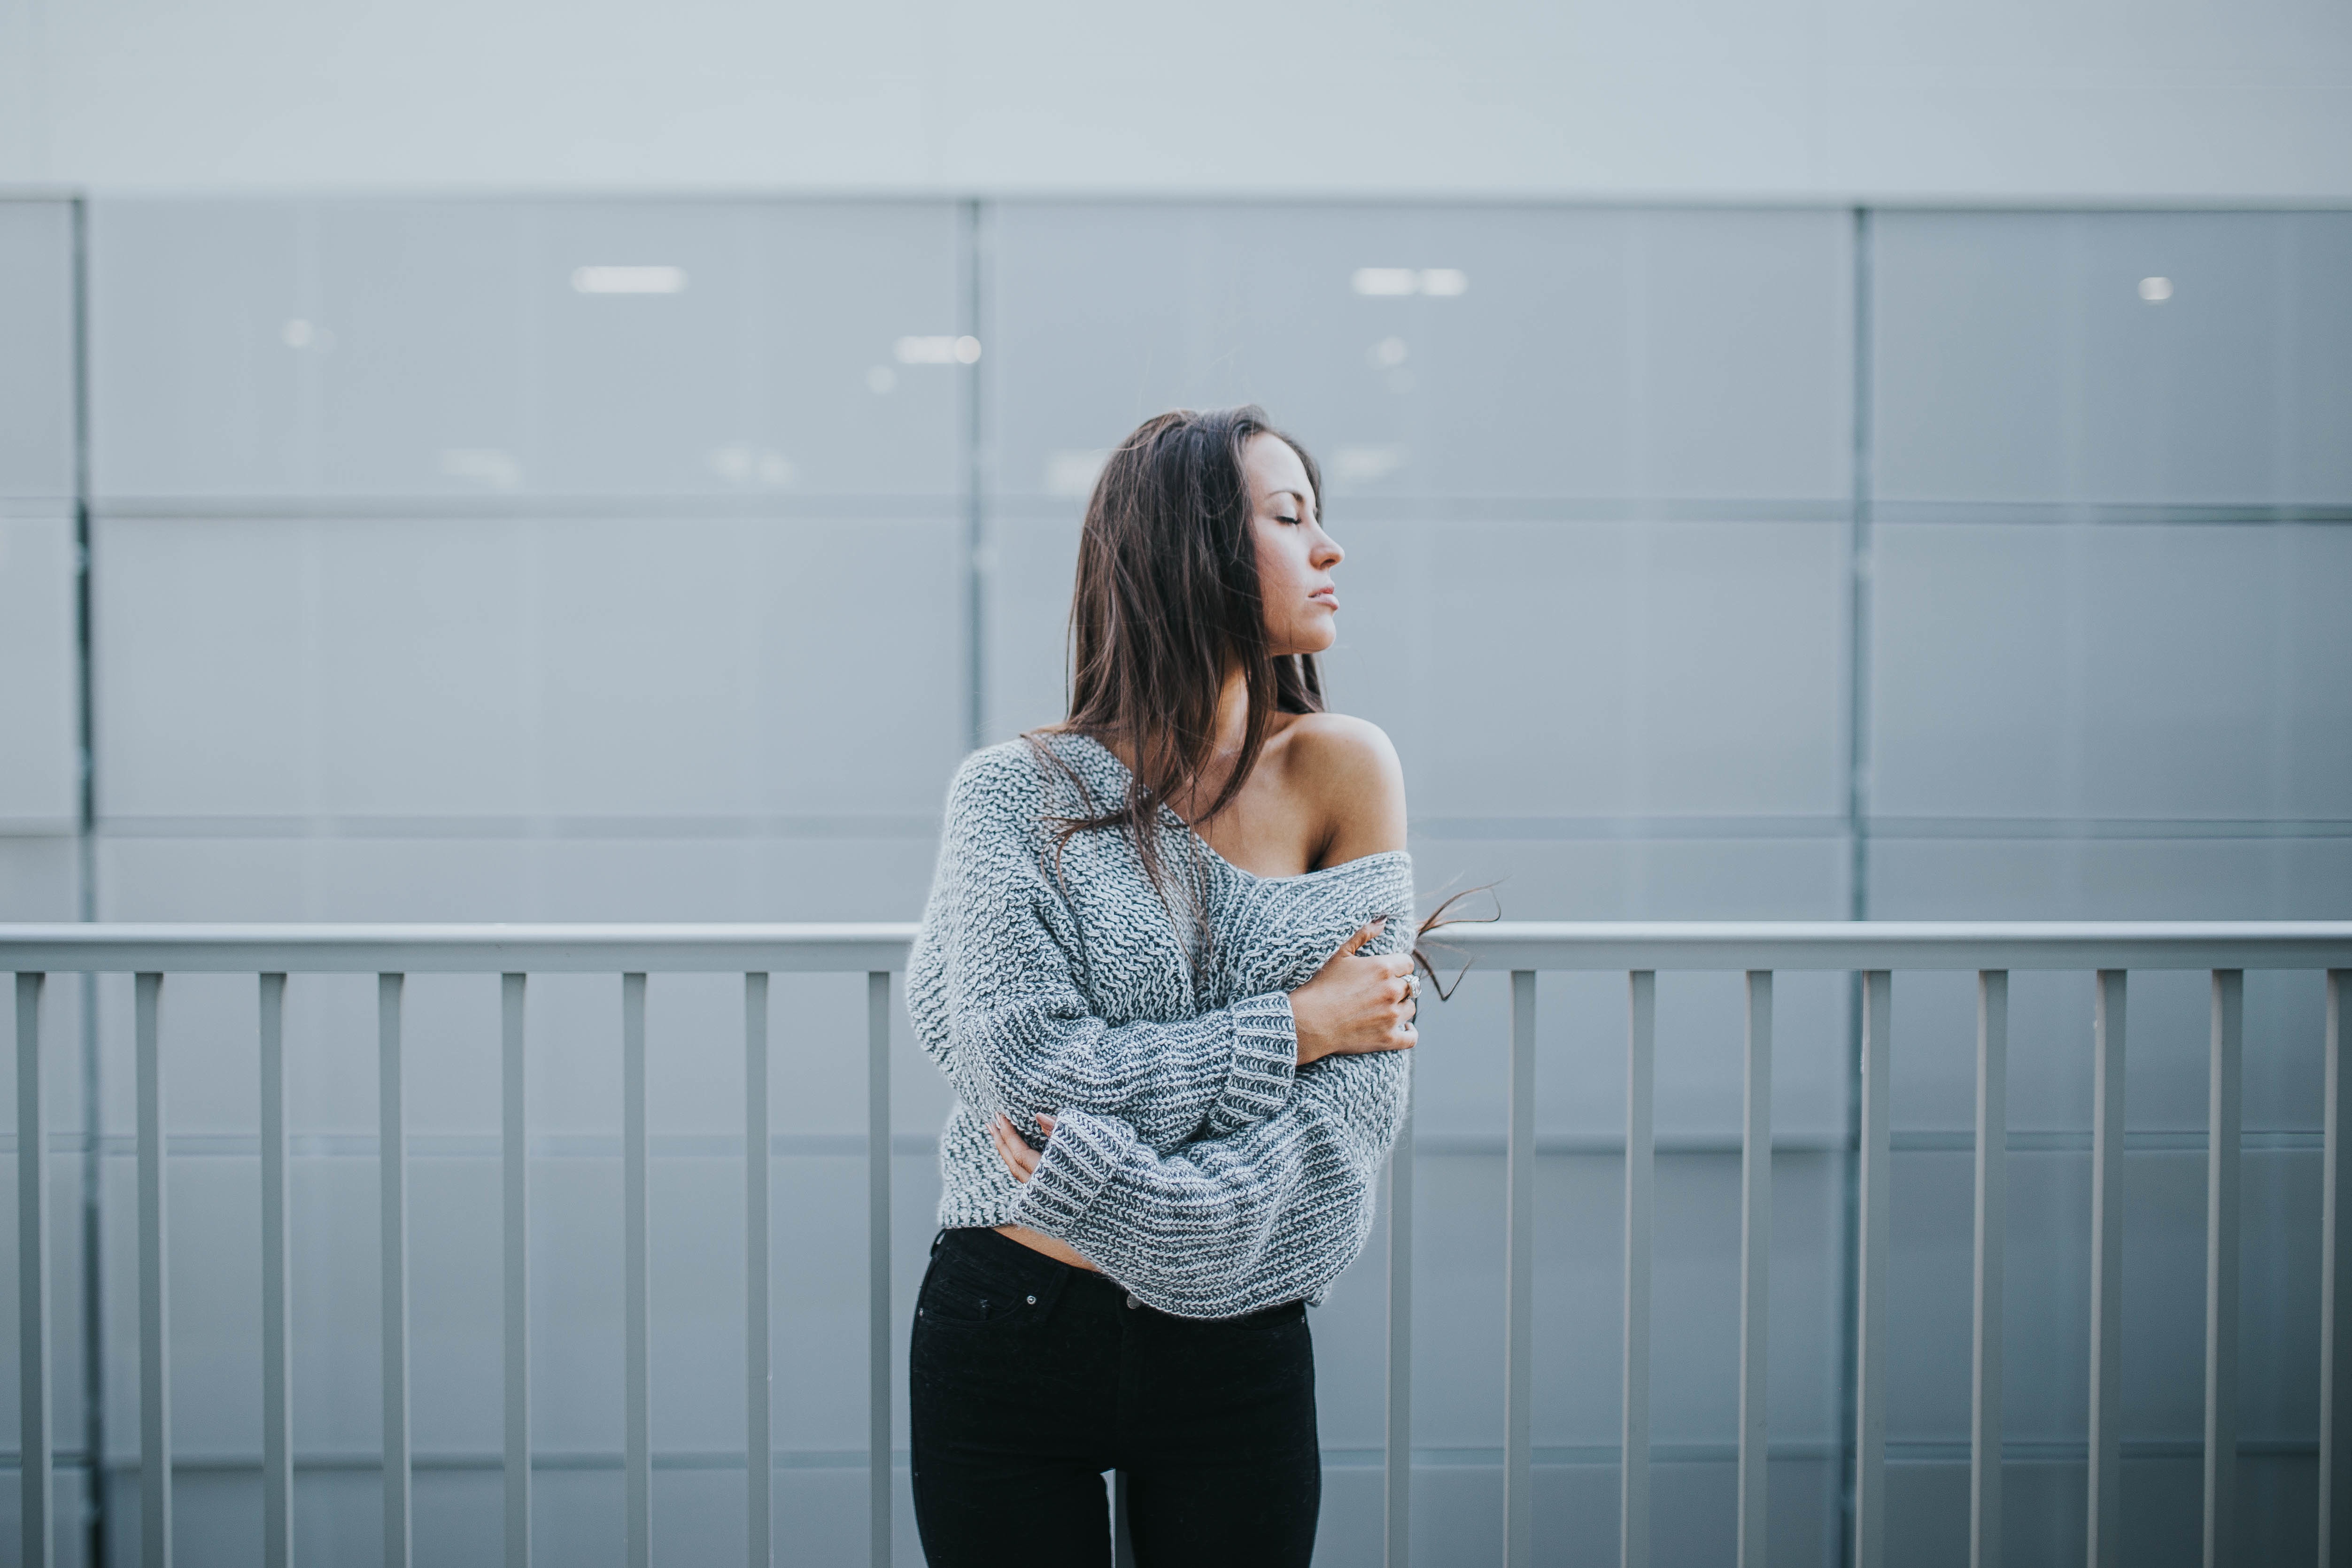
girl, woman, white, photography, female, brunette, model, spring, fashion, blue, clothing, black, lady, dress, photograph, photo shoot